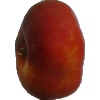
Label: Nectarine Flat 1